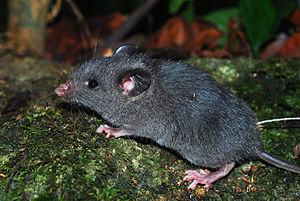
Saxatilomys paulinae, unique représentant du genre Saxatilomys, est une espèce de rongeur de la famille des muridés, endémique du Laos.